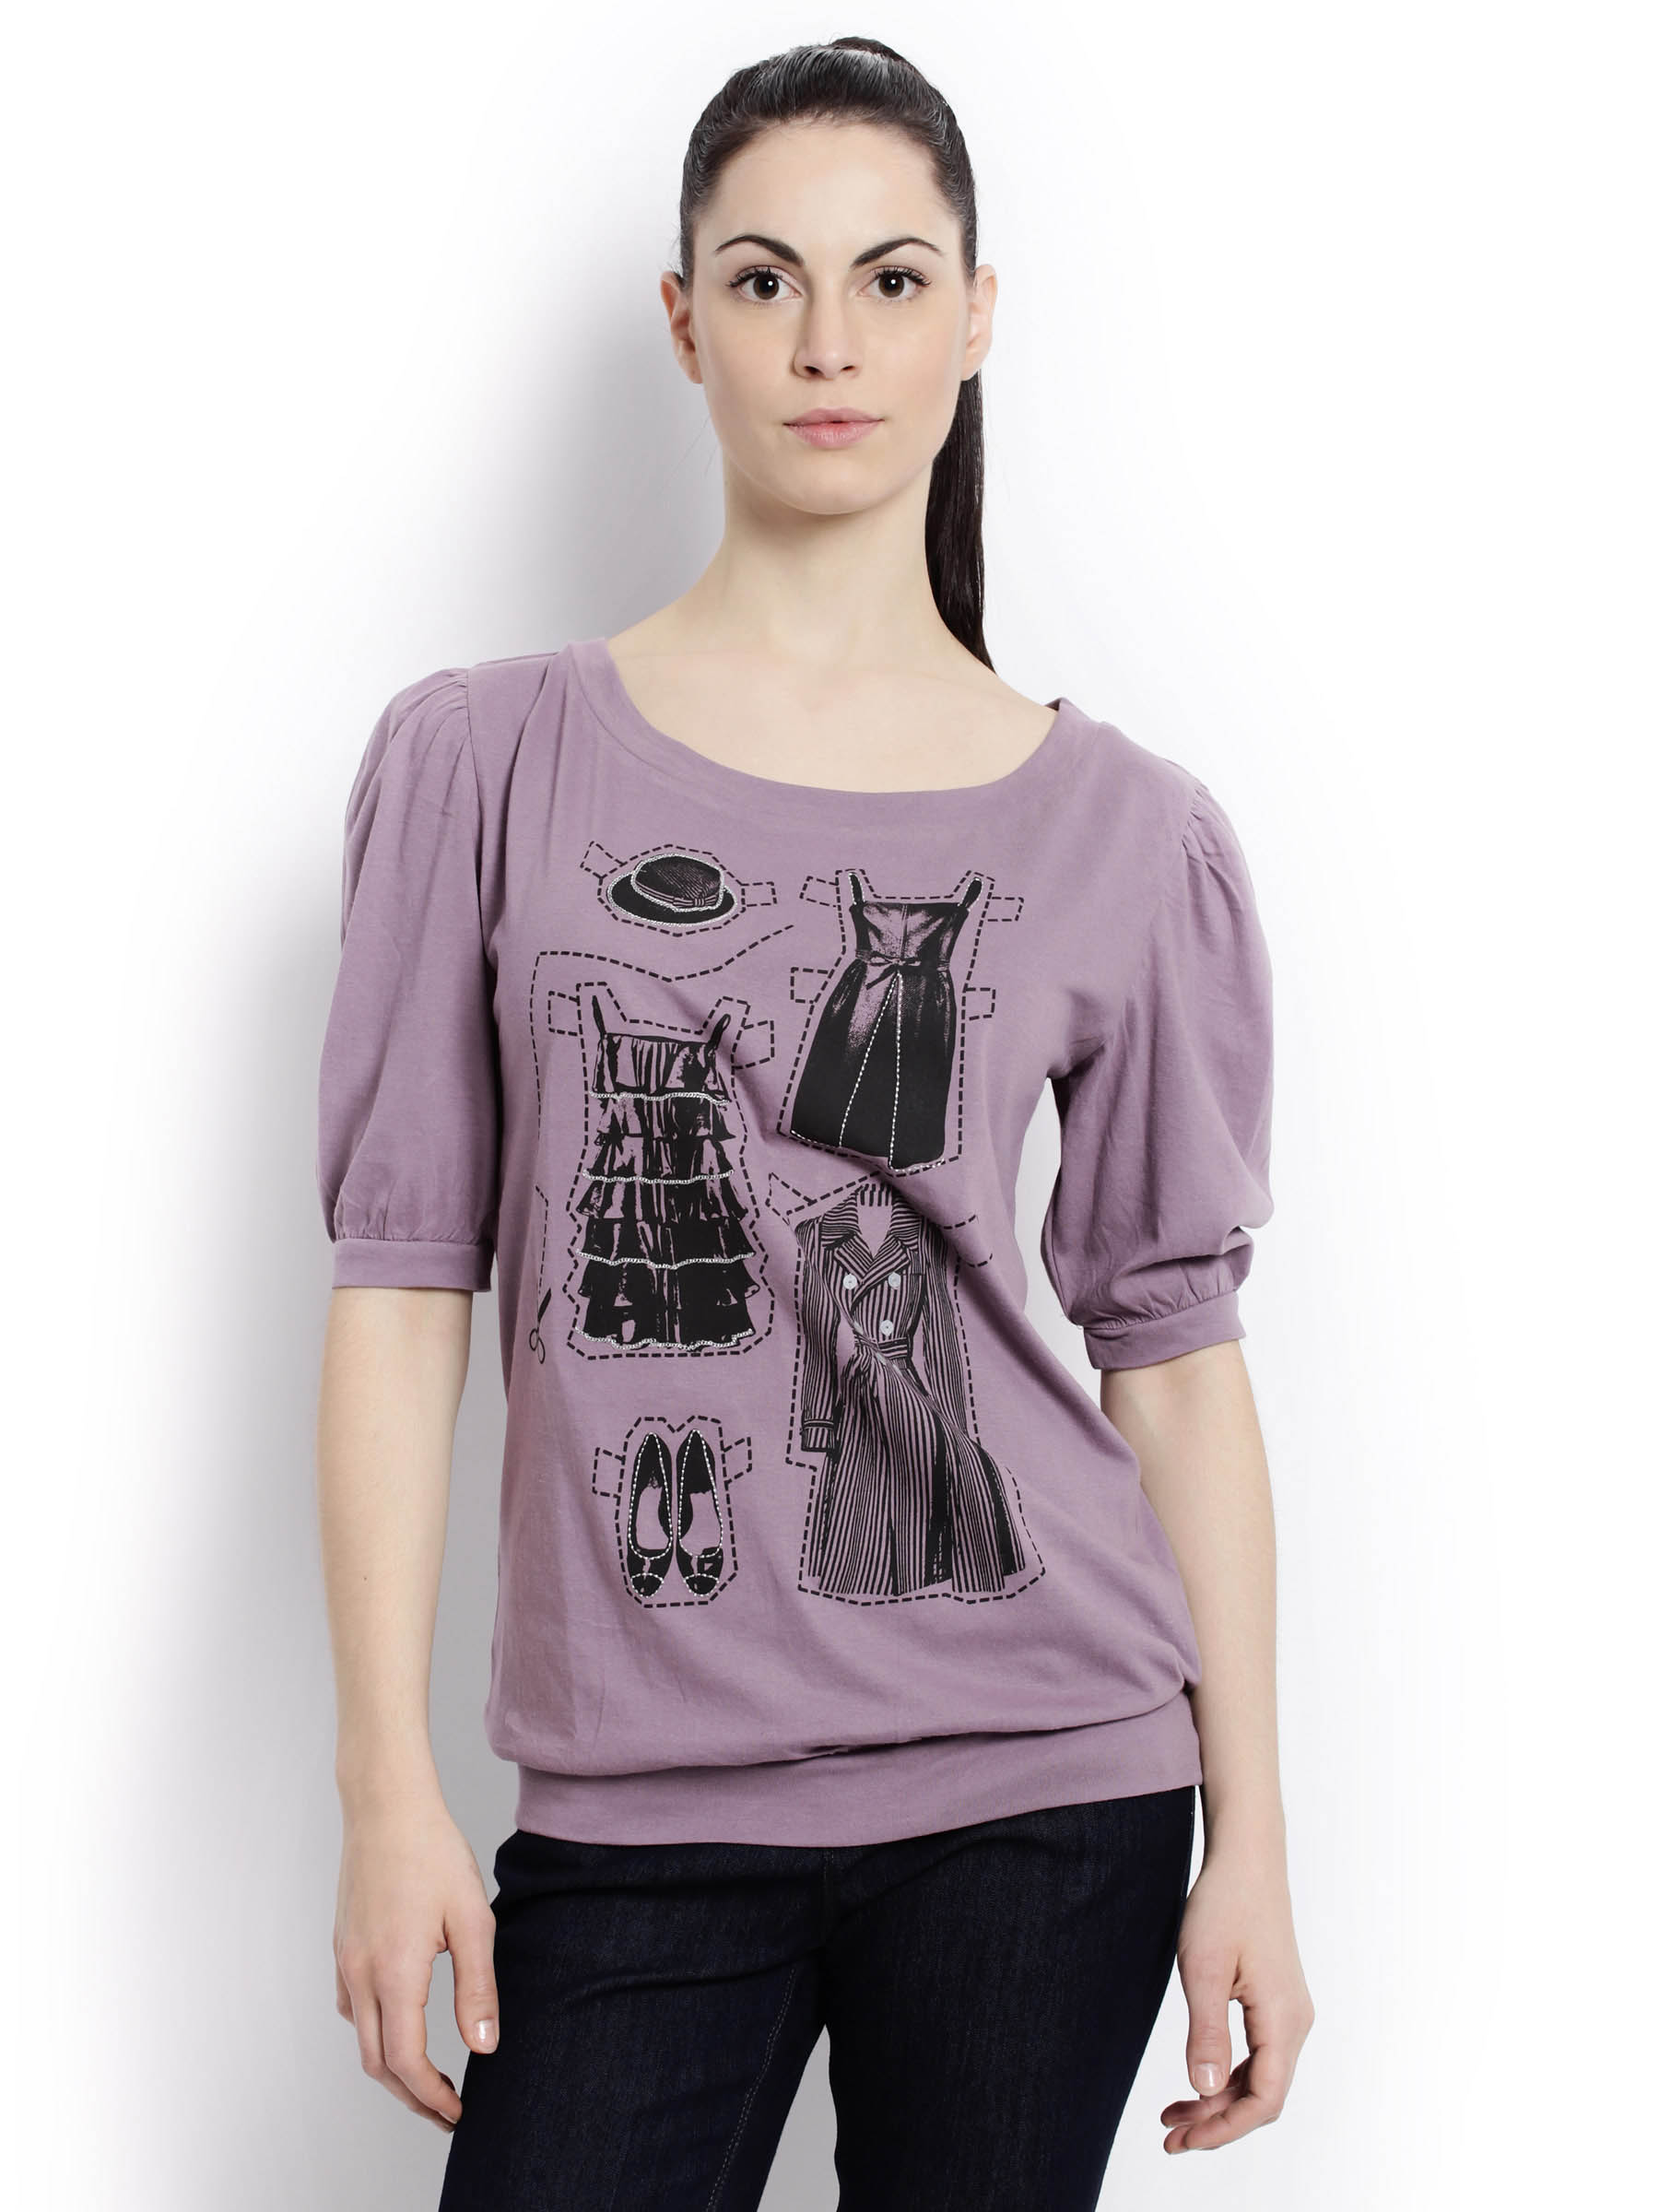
United Colors of Benetton Women Light Winter Purple Tops
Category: Apparel / Topwear / Tops
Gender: Women
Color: Purple
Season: Fall 2011
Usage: Casual